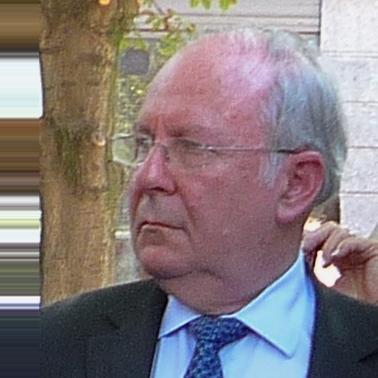
Age: 66